Michael P. Ryan (USMC)

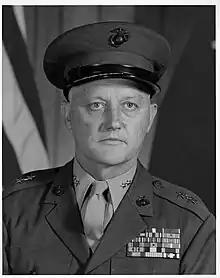
MajGen Michael P. Ryan, USMC

Michael Patrick Ryan (January 30, 1916 – January 9, 2005) was a highly decorated officer of the United States Marine Corps with the rank of major general. He is most noted for his service as a company commander during Battle of Tarawa, where he earned the Navy Cross, the United States military's second-highest decoration awarded for valor in combat. Ryan later served in Korean and Vietnam Wars and ended his career as director of Marine Corps Reserve. Together with Colonel James L. Fowler, he co-founded the Marine Corps Marathon.